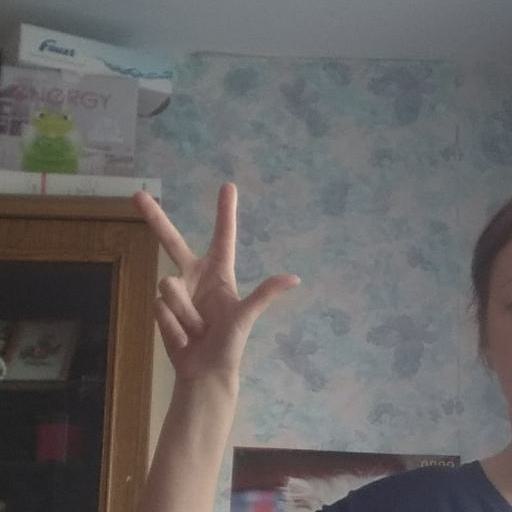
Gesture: three2